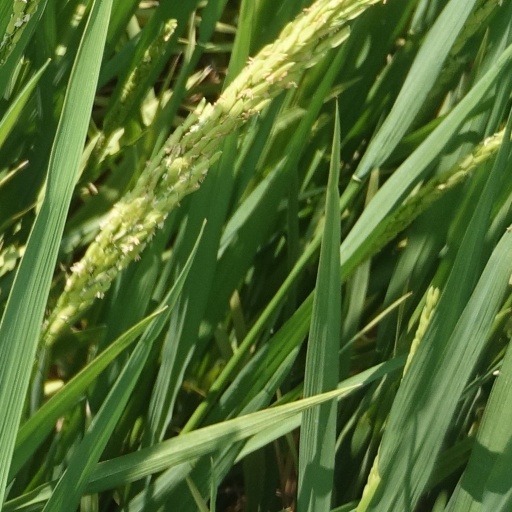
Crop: rice